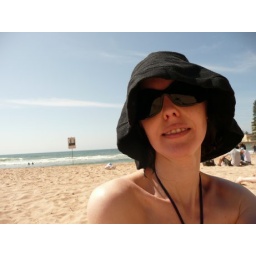
whitest girl in Australia. That was my 15 minutes on the beach